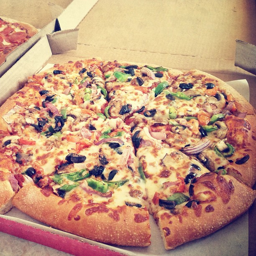
A pizza in a box sliced on sitting on a counter.
An open box of pizza with toppings on a counter
an image of a pan pizza with all the toppings on it
an open box of sliced pizza with peppers
A pizza in a pizza box with various toppings.